Boeing Chinook (UK variants)

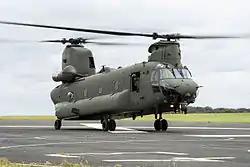
Chinook HC6 makes its first flight, June 2014

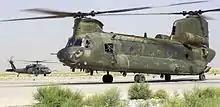
HC2 ZH775 with HH-60M MEDEVAC in background at Kandahar, 2010

Three additional HC2 Chinooks were ordered with delivery beginning in 1995. Another six were ordered in 1995 under the Chinook HC2A designation; the main difference between these and the standard HC2 was the strengthening of the front fuselage to allow the fitting of an aerial refuelling probe in future.